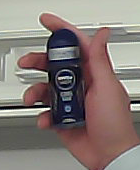
Product: nivea_rollon